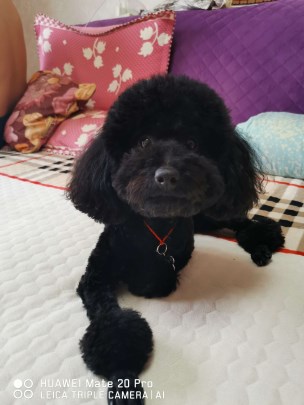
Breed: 7449-n000128-teddy